Badai Bungalow

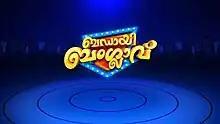

Badai Bungalow is an Indian Malayalam sketch comedy and celebrity talk show hosted by Ramesh Pisharody, Mithun Ramesh, and Kalabhavan Navas that launched on Asianet from 2013. It airs every Saturday and Sunday at 8:00 PM. The second season of the show aired on every Friday at 9:30 PM.